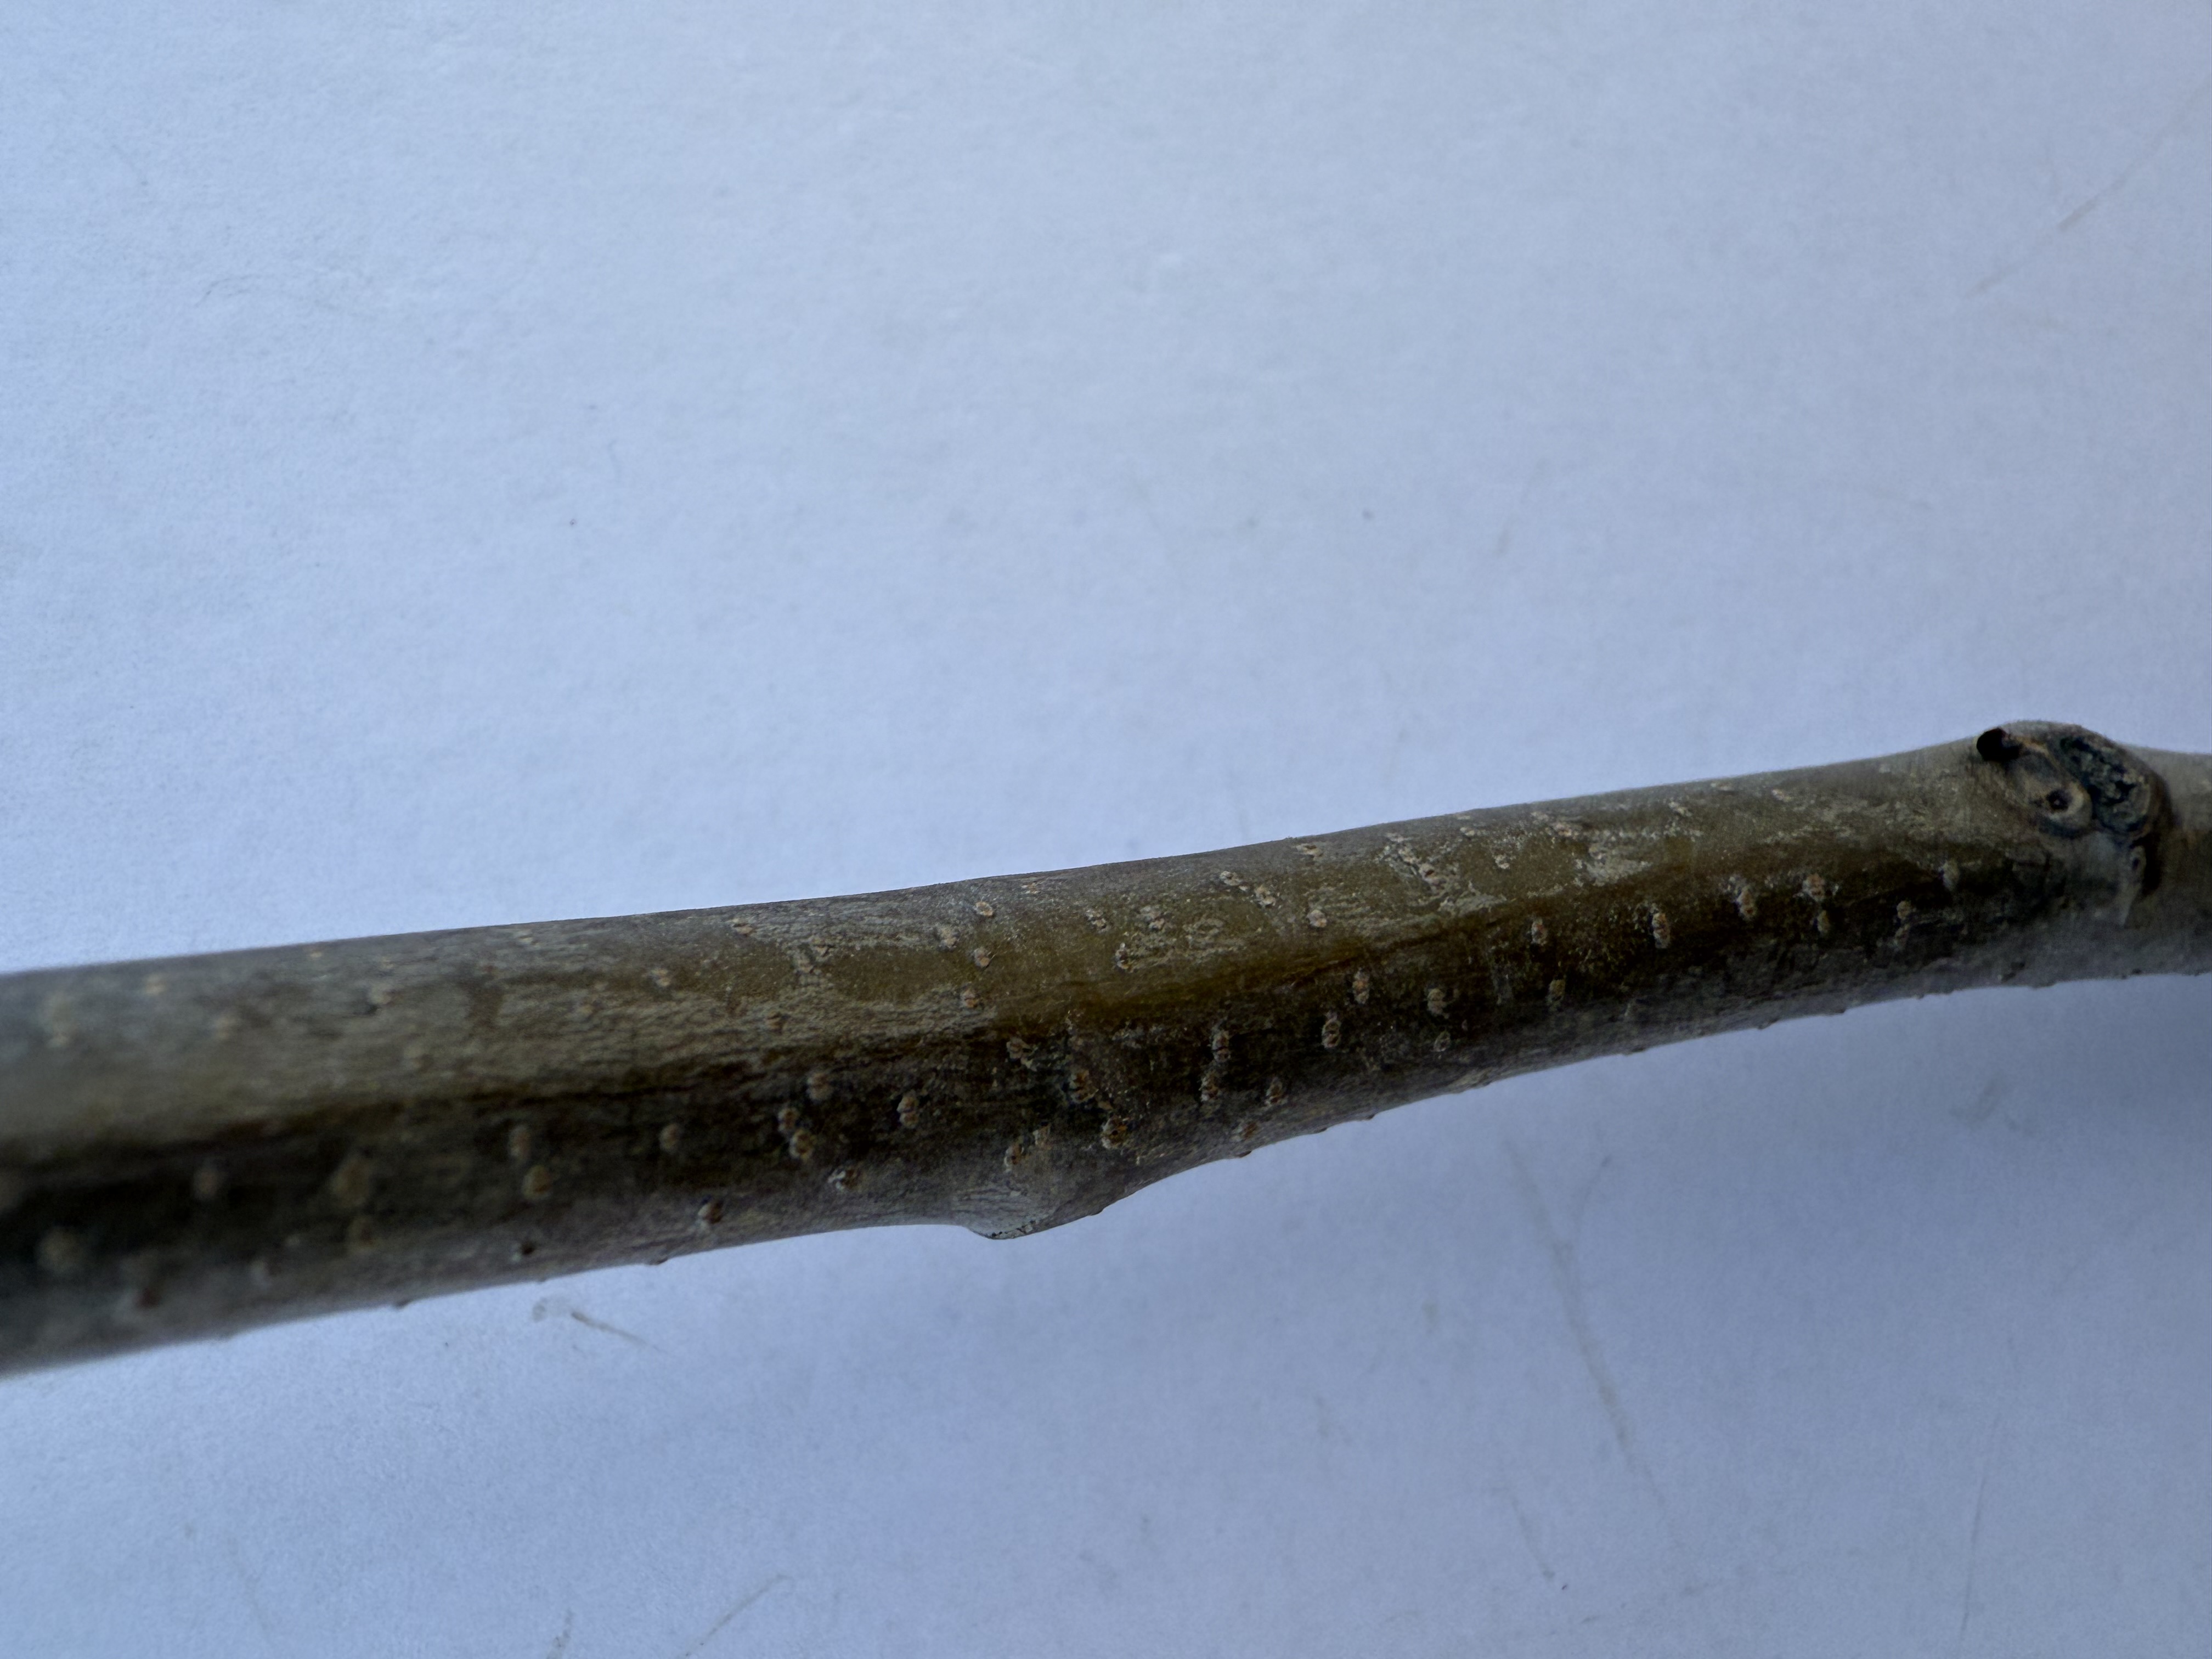
Variety: Chestnut